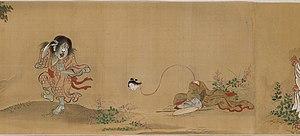
Version du Hyakki Hyagyo Emaki par Toriyama Sekien entreposée au Musée des beaux-arts de Boston
Les Rouleaux enluminés de la procession nocturne des cent démons regroupent un ensemble d’emaki illustrant une croyance du folklore japonais, le Hyakki yakō, ou la procession de yōkai dans les rues des villes humaines. Les yōkai, multiples et très variés dans la tradition, sont un sujet typique de la peinture japonaise populaire, notamment à partir de l'époque de Muromachi. Les origines de ces peintures du hyakki yakō ne sont pas connues avec certitude, car les plus anciens emaki sur le sujet sont perdus, mais il subsiste de nos jours plusieurs dizaines de ces rouleaux enluminés réalisés entre le XVIᵉ siècle et le XIXᵉ siècle. La plus ancienne, et probablement la plus réputée, de ces œuvres est un rouleau enluminé peint au XVIᵉ siècle et souvent attribué, sans certitude, à Tosa Mitsunobu.